B'nai Abraham Synagogue (Virginia, Minnesota)

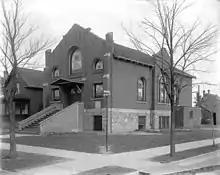
B'nai Abraham Synagogue in 1926

The women of the congregation formed the B'nai Abraham Ladies' Aid Society in 1908. They began to raise funds for the construction of a synagogue and were very successful. Among their contributions to the building effort was the donation of $700 to purchase one of B'nai Abraham's 13 stained glass windows. The Ladies' Aid Society continued long after the synagogue's construction was complete. The group of women called themselves the Sunshine Club. They visited sick members of the congregation, hosted community events, and assisted new Jewish immigrants in the area.